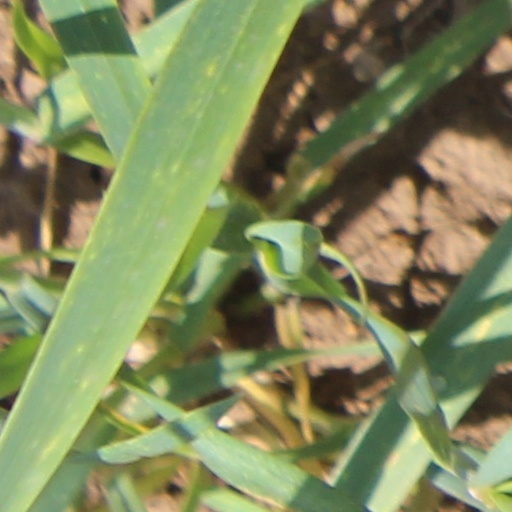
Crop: wheat